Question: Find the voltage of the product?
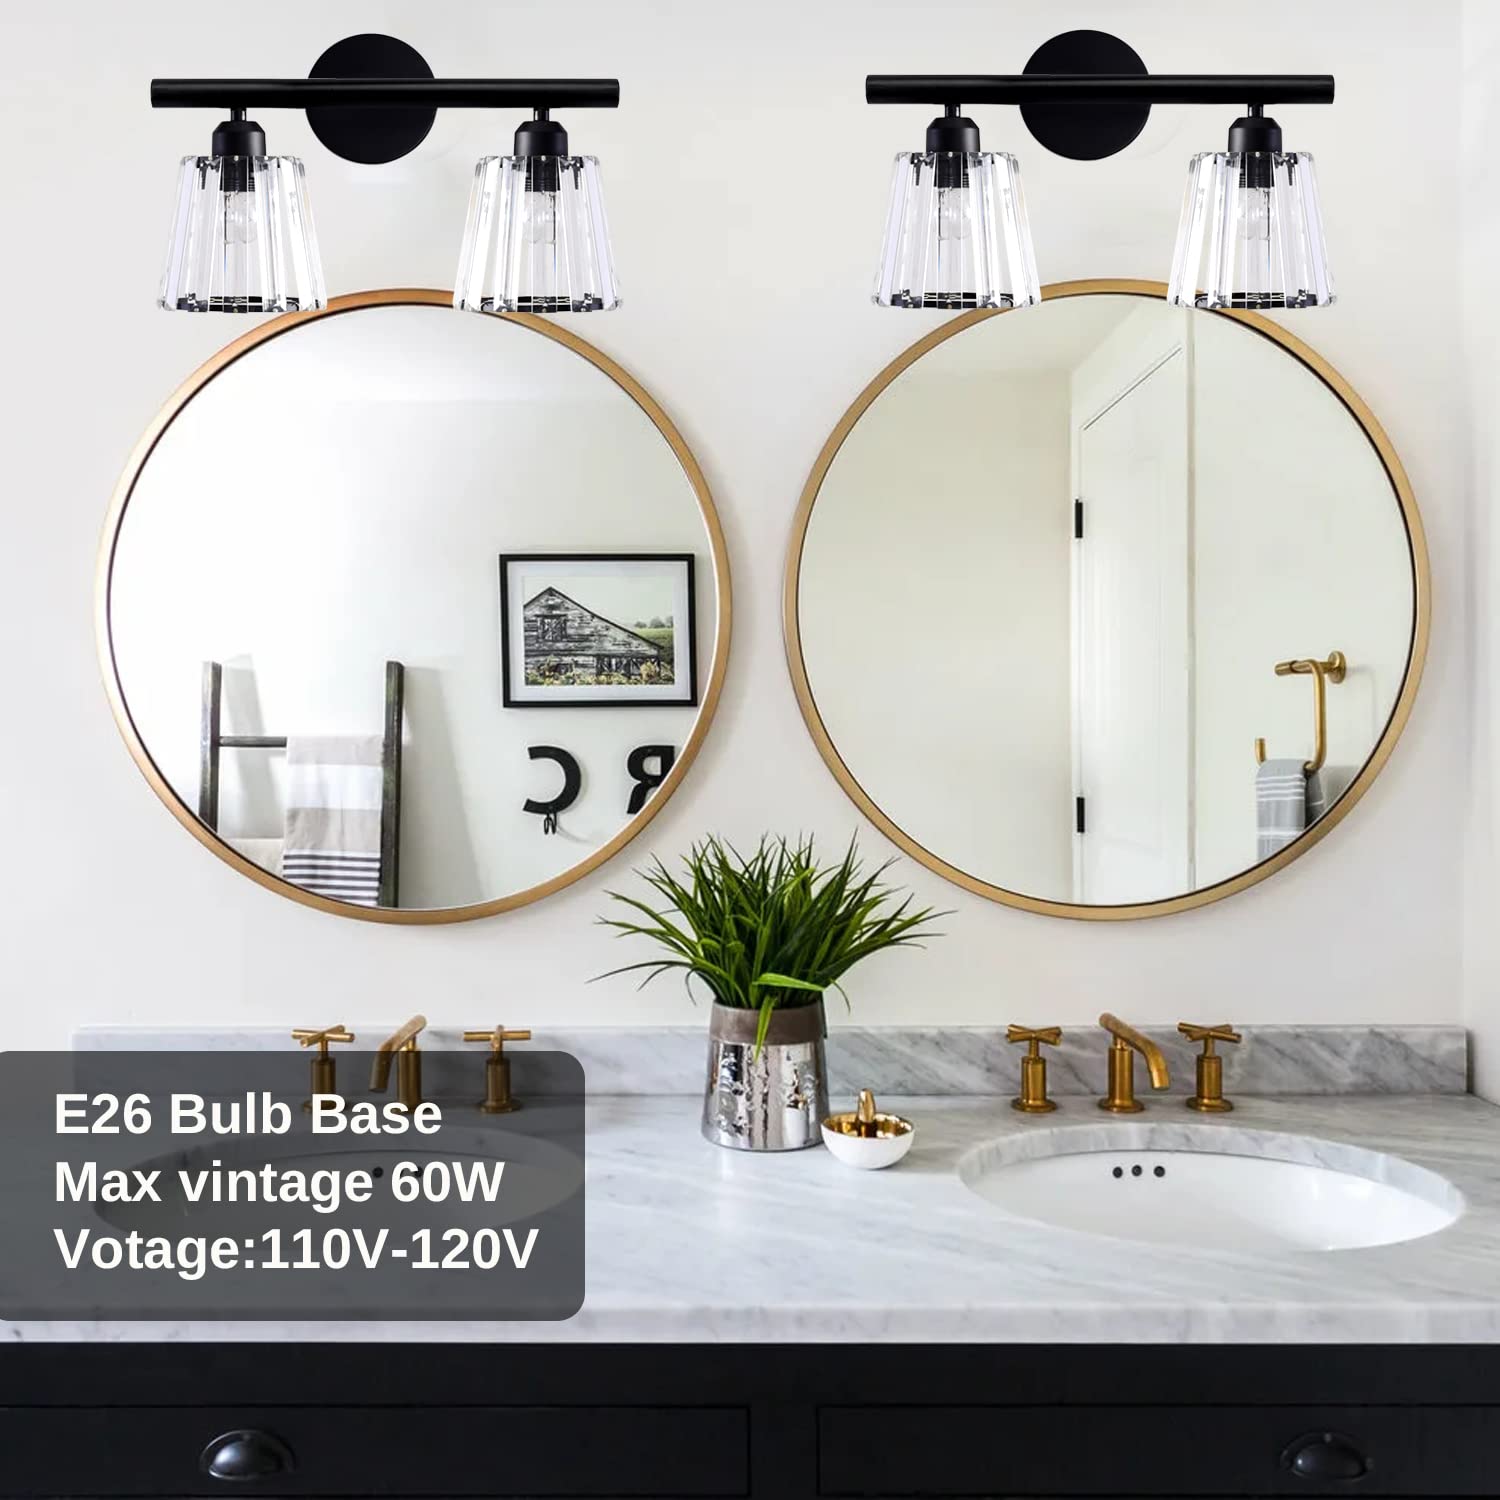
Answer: [110.0, 120.0] volt